Matías Zagazeta

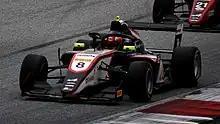
Zagazeta racing in the 2022 Formula Regional European Championship at the Red Bull Ring.

In 2022 Zagazeta joined G4 Racing to progress into the Formula Regional European Championship. He immediately impressed in pre-season testing, leading the final session of the Barcelona collective test.